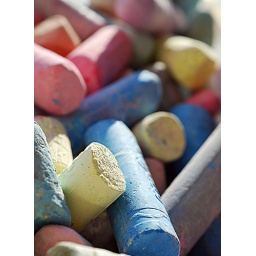
Just playing around outside with the kids and saw a box of sidewalk chalk!